Émile Poillot

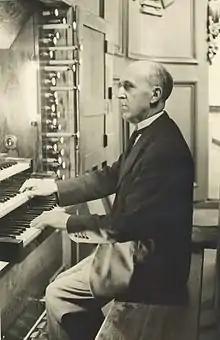
Émile Poillot at the console of St. Benignus organ, Oct. 2, 1938

Émile André Poillot (10 March 1886 – 22 June 1948) was a French pianist, organist, and pedagogue.